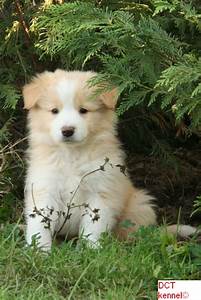
Label: cane